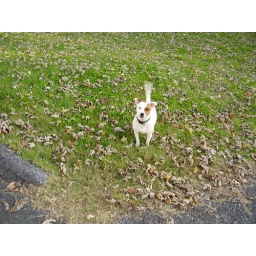
This Dog will follow you around the street and it is a good dog it is a Jack Russell terrier  Dog